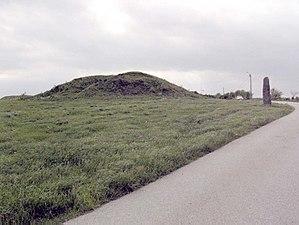
Cette liste non exhaustive, recense les sites mégalithiques encore visibles en Norvège.